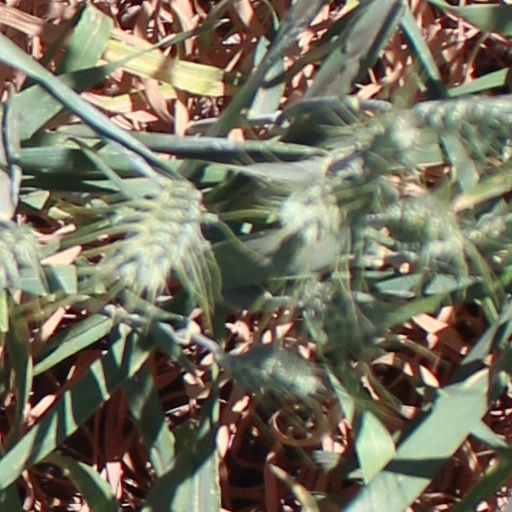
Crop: wheat